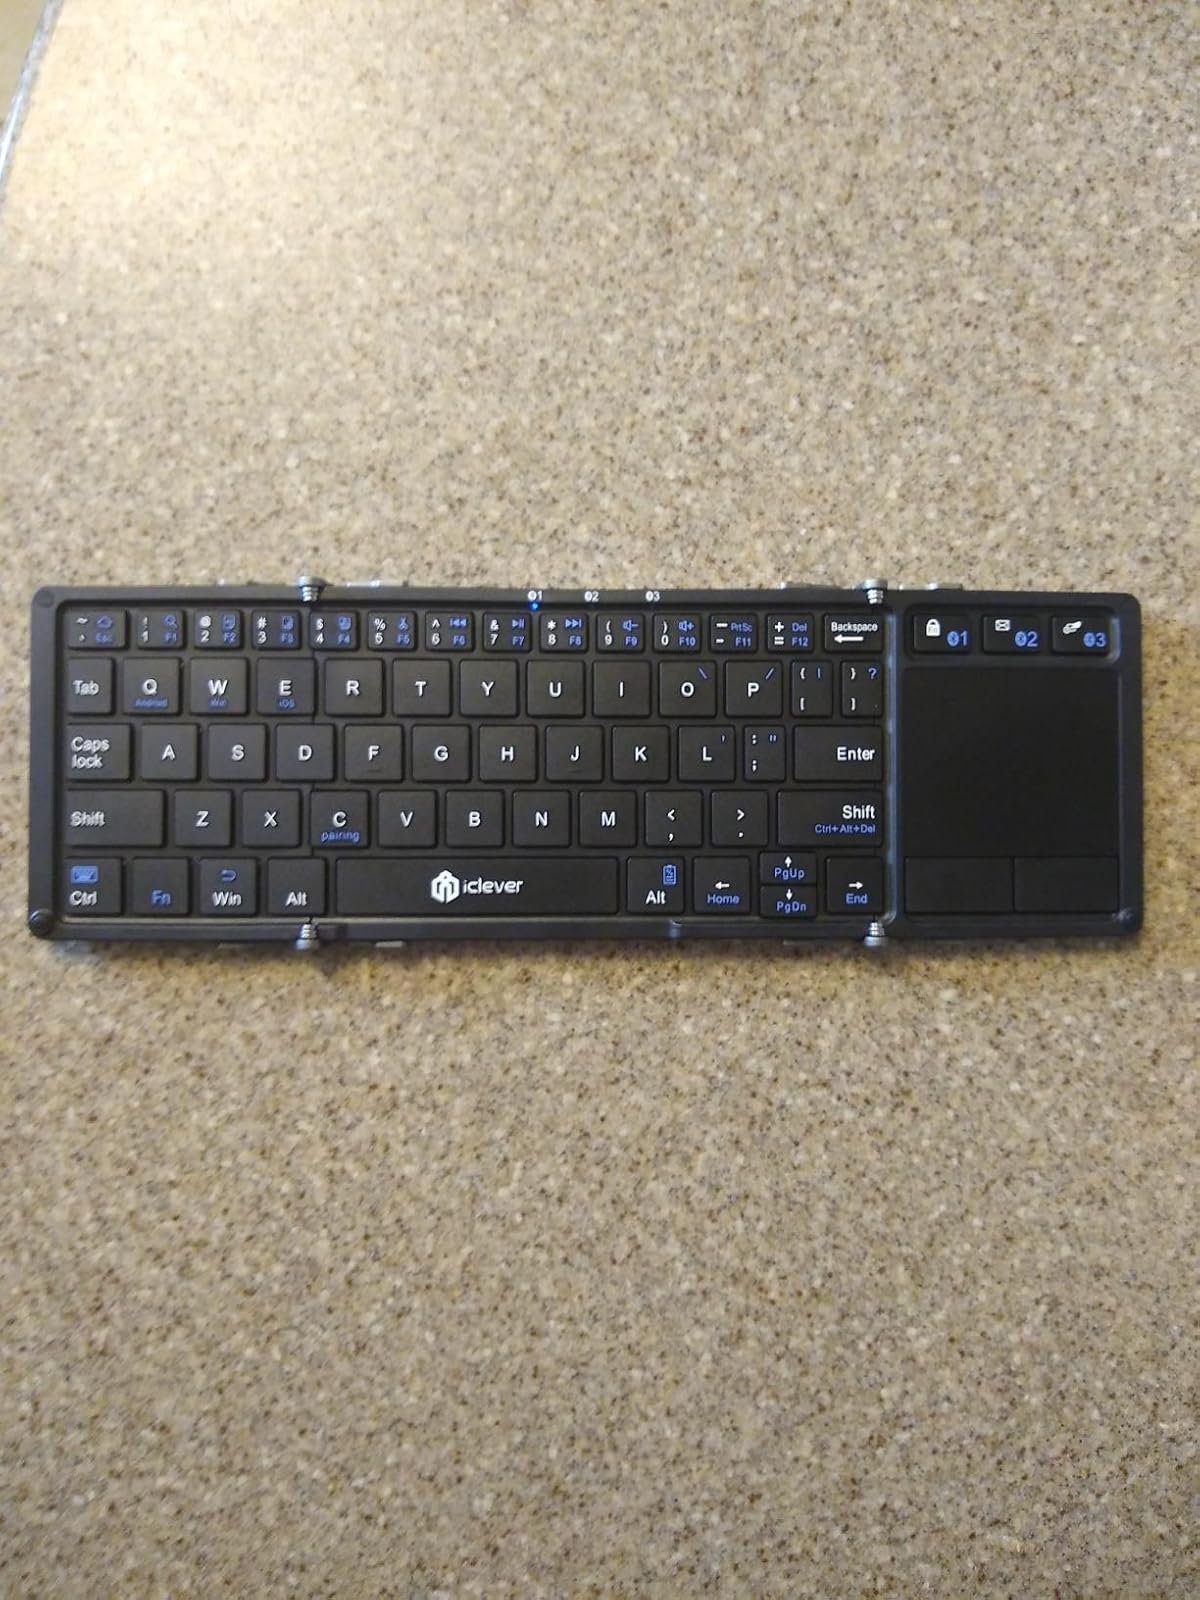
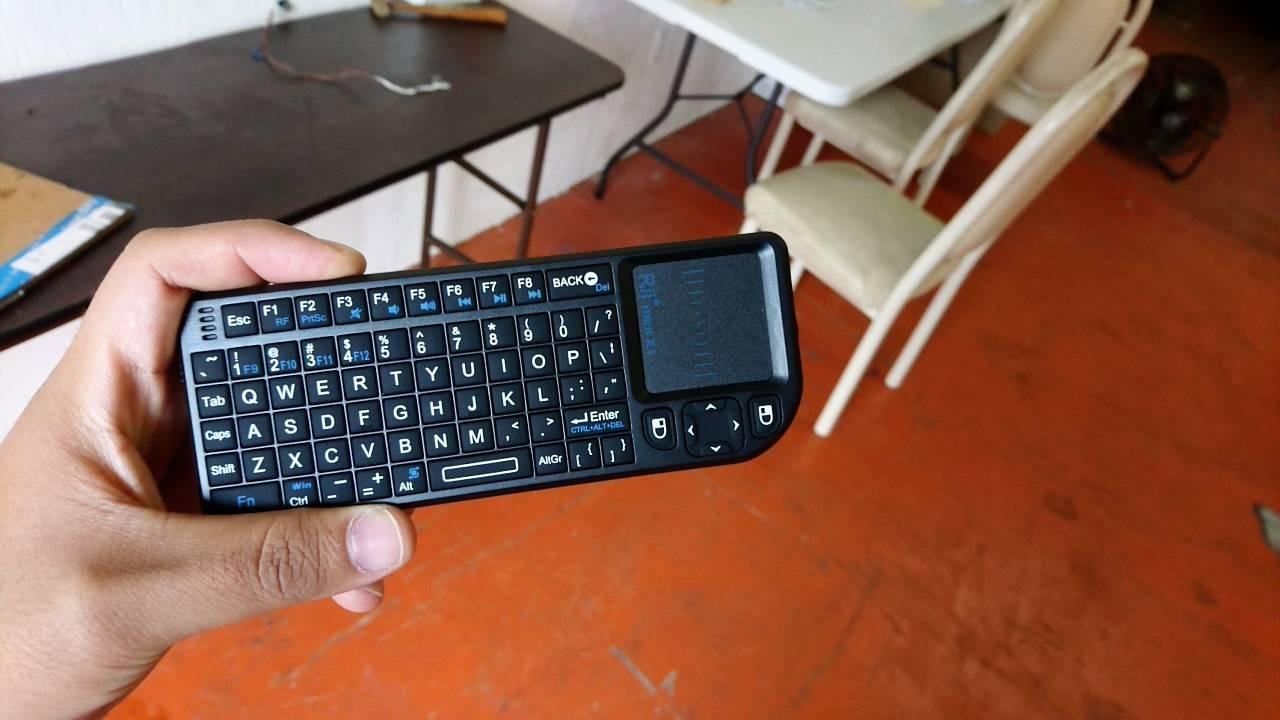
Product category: keyboard
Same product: no